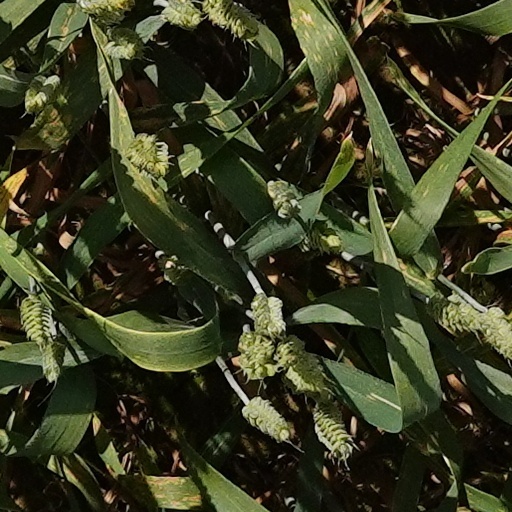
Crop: wheat